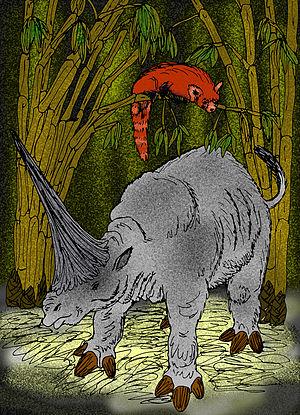
Sinotherium est un genre éteint de rhinocéros à une corne ayant vécu de la fin du Miocène au Pliocène.